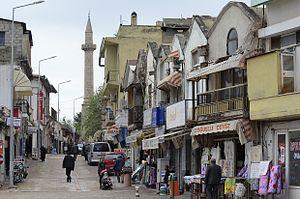
Kozan est un district de Turquie, dans la province d'Adana, dans l'ancienne Cilicie.